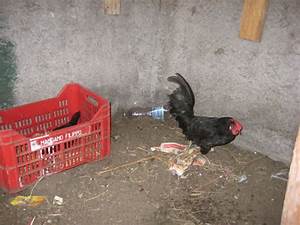
Label: gallina